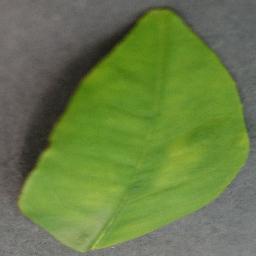
Label: Orange___Haunglongbing_(Citrus_greening)